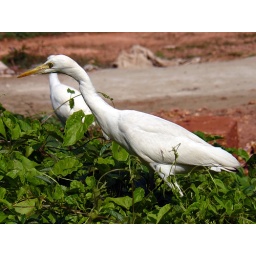
Clicked a kilometer or so from my home. They can be identified by their yellow bills and black feet.